Doab

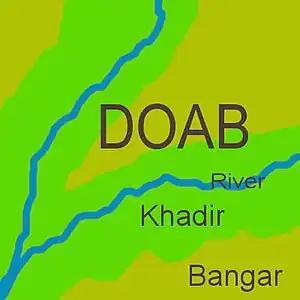
In any "doab", "khadir" land (green) lies next to a river, while "bangar" land (olive) has greater elevation and lies further from the river

Since North India and Pakistan are coursed by a multiplicity of Himalayan rivers that divide the plains into "doabs" (i.e. regions between two rivers), the Indo-Gangetic plains consist of alternating regions of river, "khadir" and "bangar". The regions of the "doabs" near the rivers consist of low-lying, floodplains, but usually, very fertile "khadir" and the higher-lying land away from the rivers consist of "bangar", less prone to flooding but also less fertile on average.